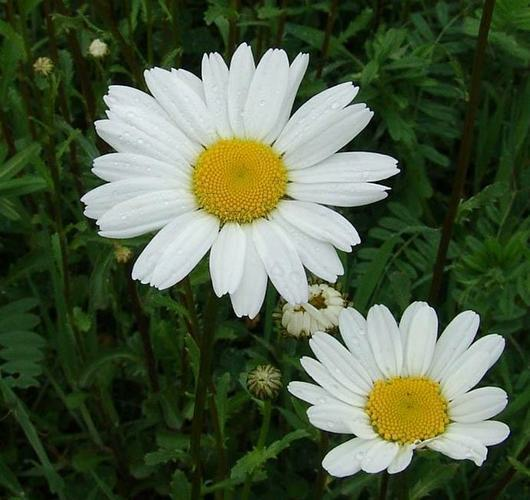
Flower: oxeye daisy